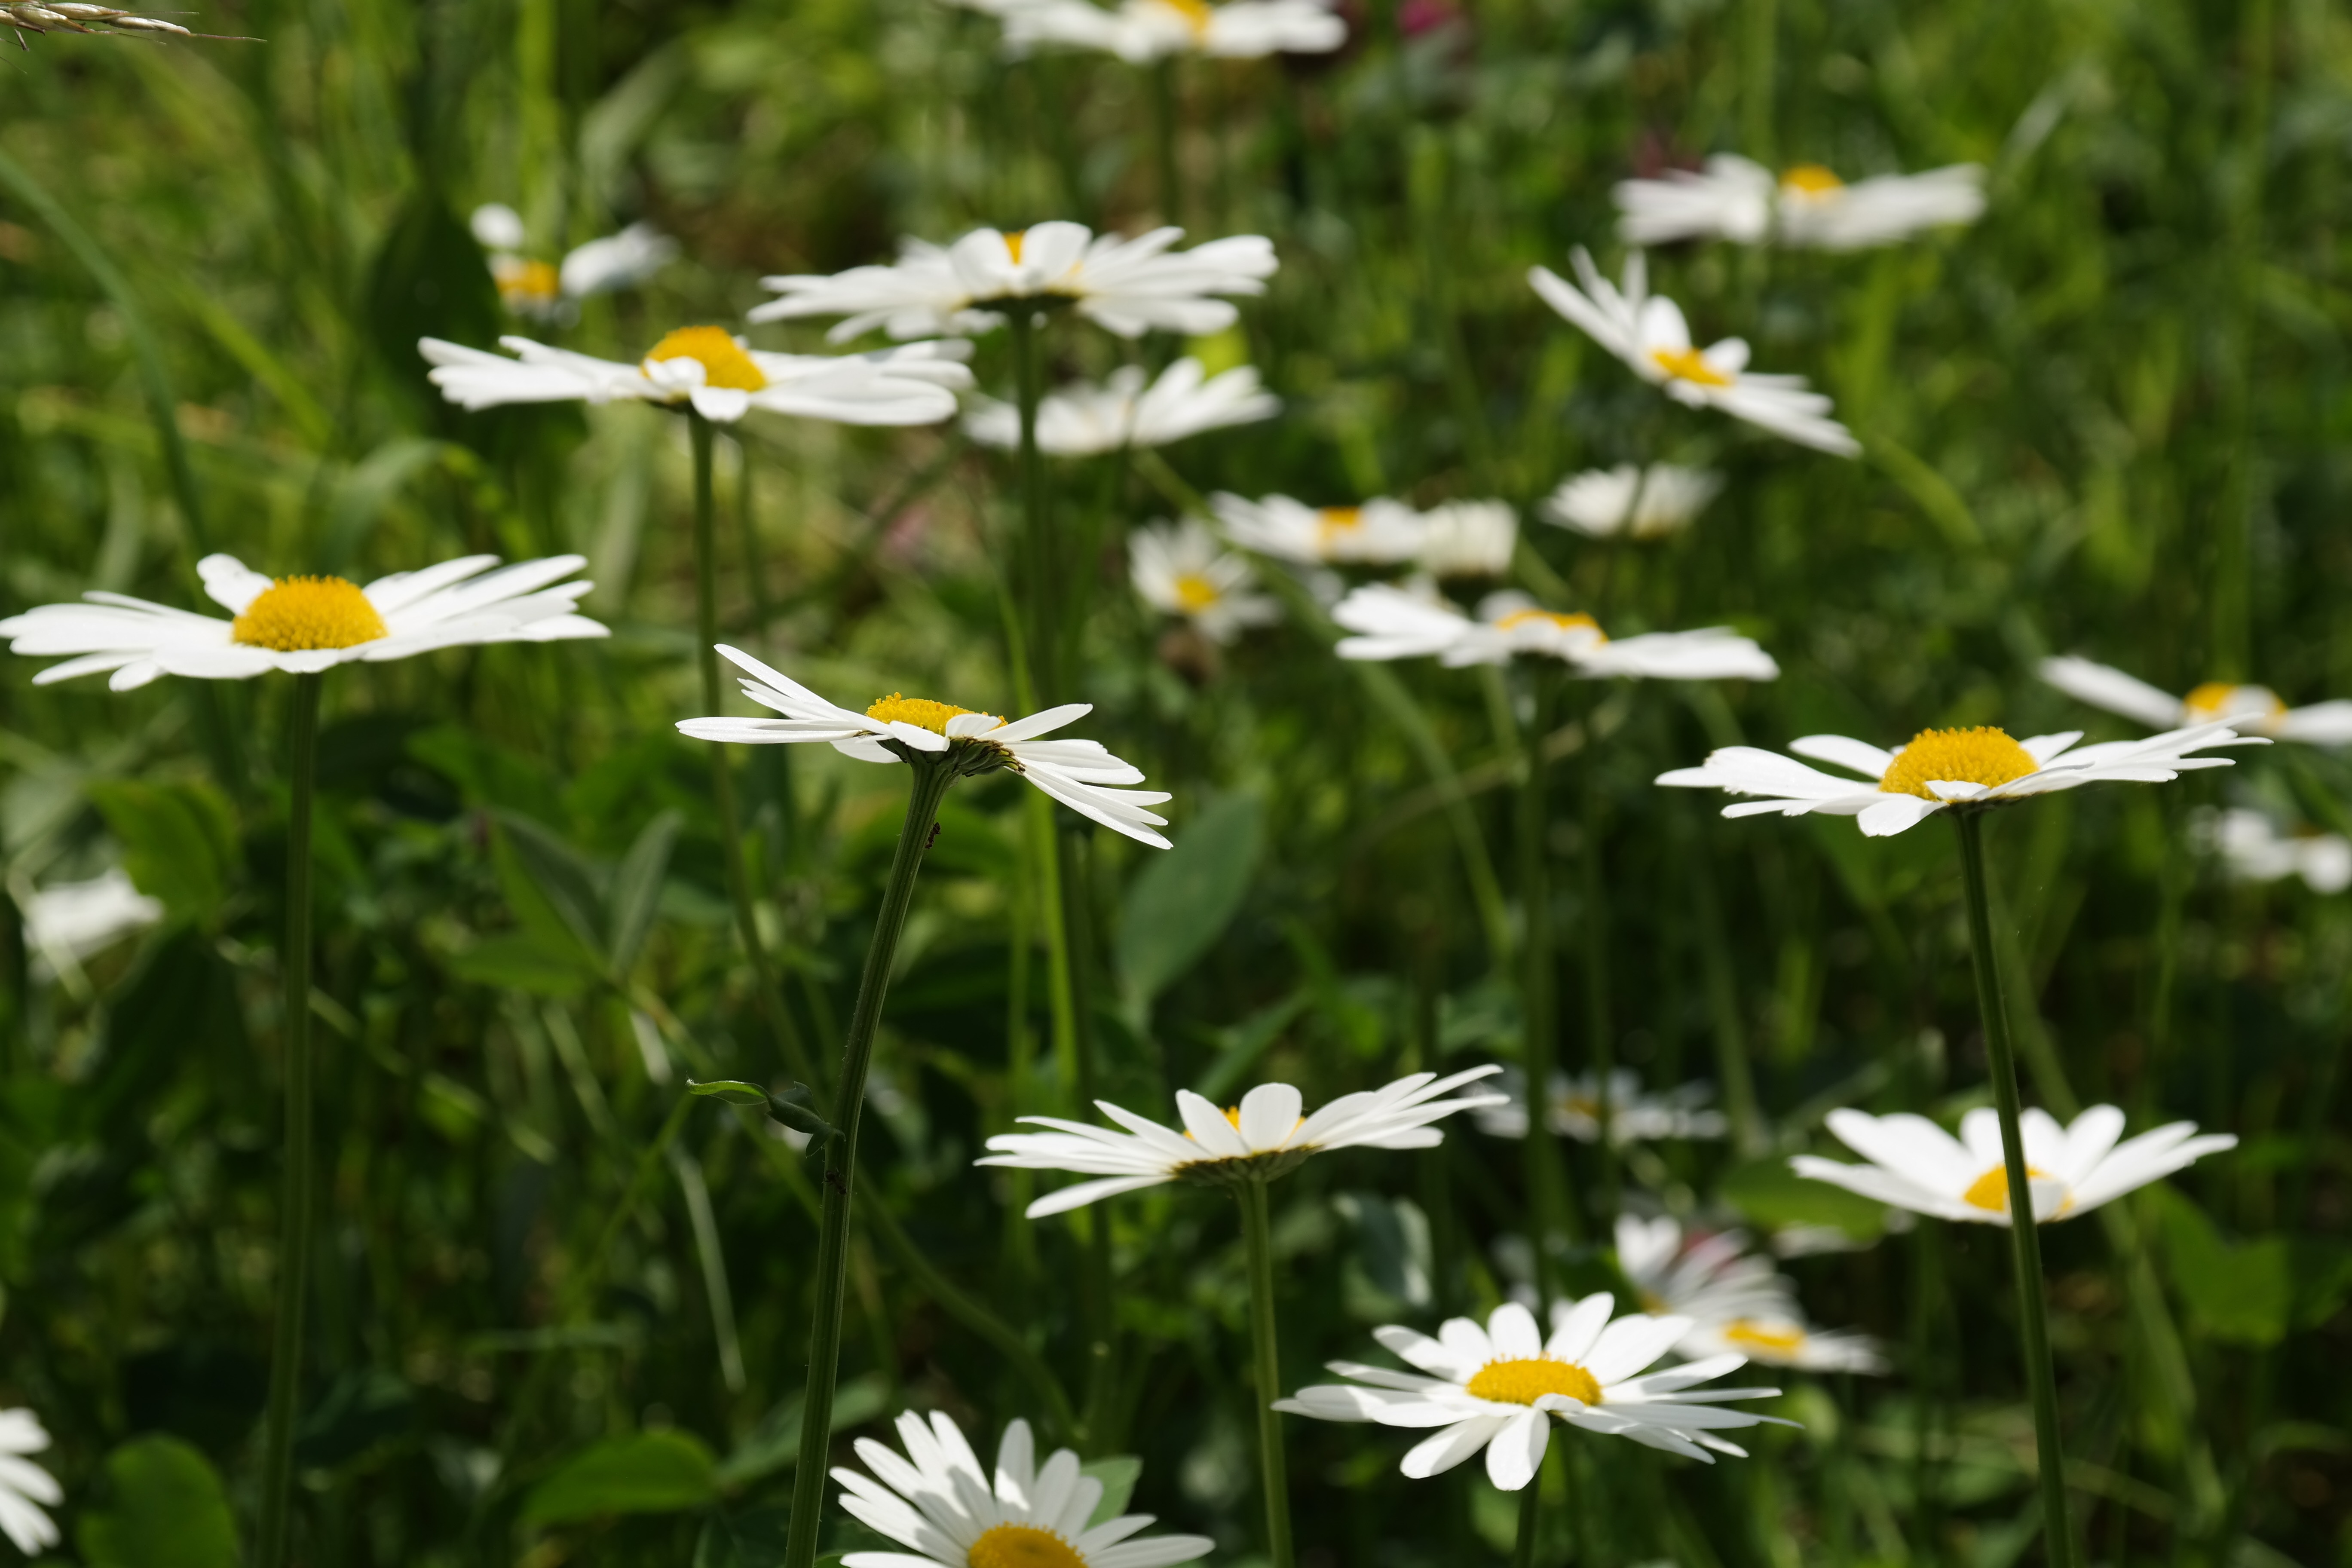
nature, grass, blossom, plant, white, field, lawn, meadow, flower, bloom, summer, daisy, spring, herb, botany, flora, wild flower, wildflower, flowers, wild flowers, asteraceae, daisies, marguerite, composites, garden plant, bl tenmeer, flowering plant, grassland plants, container plant, meadow margerite, daisy family, schnittblume, meadows margerite, wild flower meadow, leucanthemum, paid feverfew, leucanthemum vulgare, oxeye daisy, land plant, chamaemelum nobile, marguerite daisy